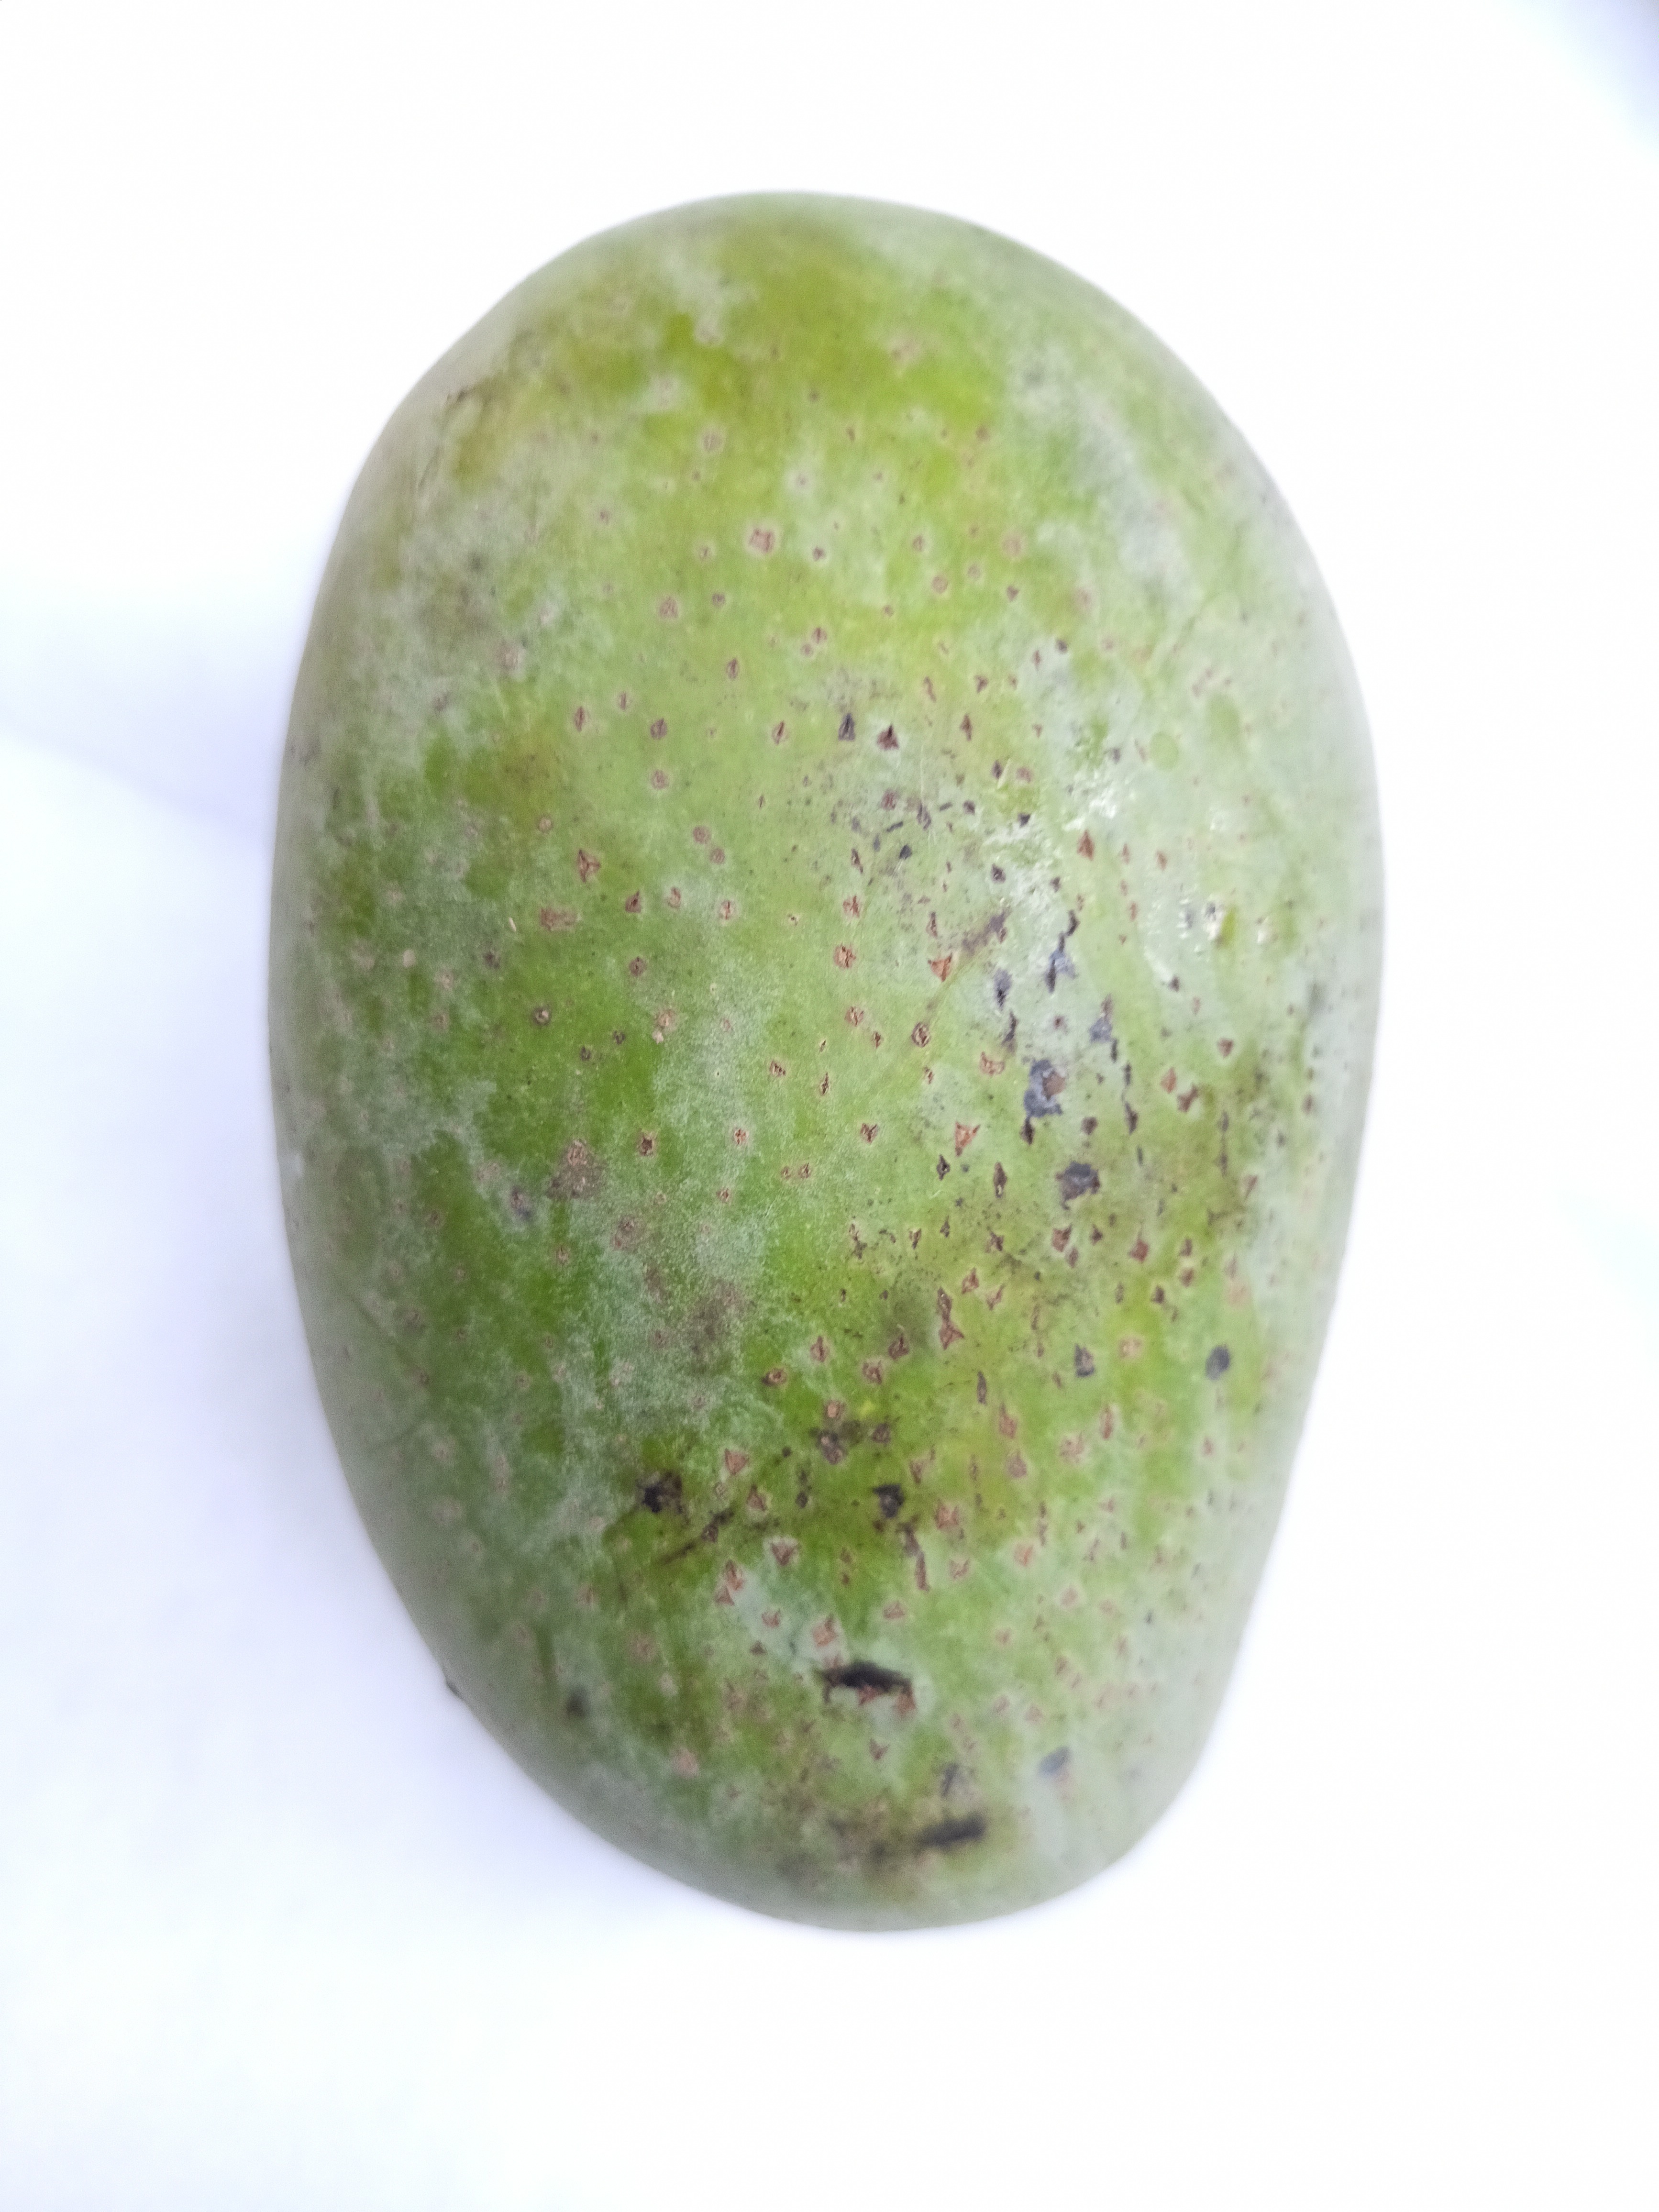
Mango variety: Amrapali